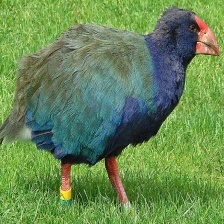
Species: TAKAHE
Scientific name: PORPHYRIO HOCHSTETTERI
ImageNet parent category: european_gallinule